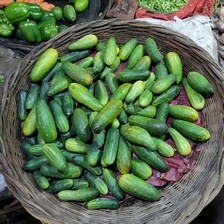
Label: cucumber